Frank Worsley

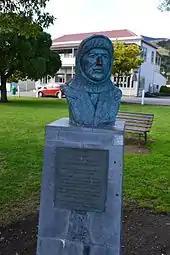
The bust of Frank Worsley in Akaroa

On 26 September 1917, Worsley and the "PC.61" were on patrol south of Ireland when a U-boat, , torpedoed a nearby tanker. Worsley gradually slowed his ship's propellers, hoping to deceive the U-boat's crew into thinking his P-boat was leaving the area and luring it to the surface. The deception was successful and the "UC-33" surfaced, intending to sink the tanker with its deck gun. Worsley immediately ordered full speed ahead and, realising that he would lose time in manoeuvring his ship into a position in which she could use her guns, set a course to ram the U-boat. At high speeds the ship's ram lifted out of the water, and Worsley had to reduce speed at the right moment for it to be at the best height to hit the submarine. He timed it perfectly and hit "UC-33" midships as it was submerging. The submarine rapidly sunk with all hands except the captain, who gave Worsley a silver whistle after being rescued. The damaged tanker was towed to Milford Haven in Wales, which took 12 hours in an area where other U-boats were known to be lurking.